Sky position (RA, Dec in degrees): 228.848, -1.509
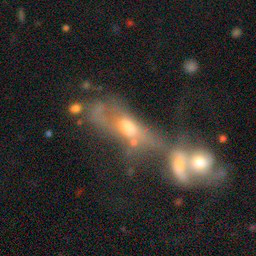
Galaxy morphology: Merging Galaxies